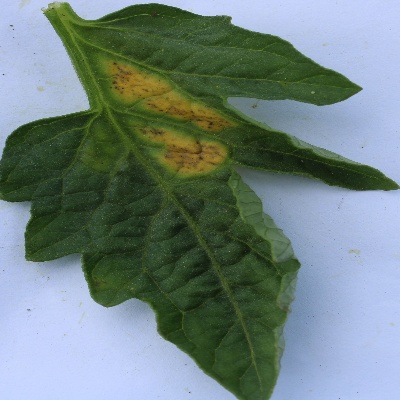
Crop: Tomato
Condition: septoria leaf spot